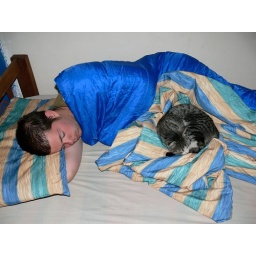
phil and cat curled up in bed